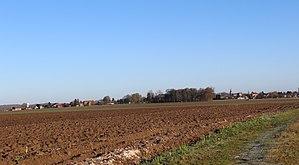
Vue générale depuis le route de Roupy.
Savy est une commune française située dans le département de l'Aisne, en région Hauts-de-France.